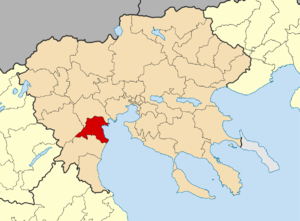
La Grèce est organisée depuis le 1ᵉʳ janvier 2011 en 13 régions et 325 dèmes.
Pydna-Kolindros est un dème situé dans la périphérie de Macédoine-Centrale en Grèce. Le dème actuel est issu de la fusion en 2011 entre les dèmes d'Aiginio, de Kolindros, de Methoni et de Pydna.